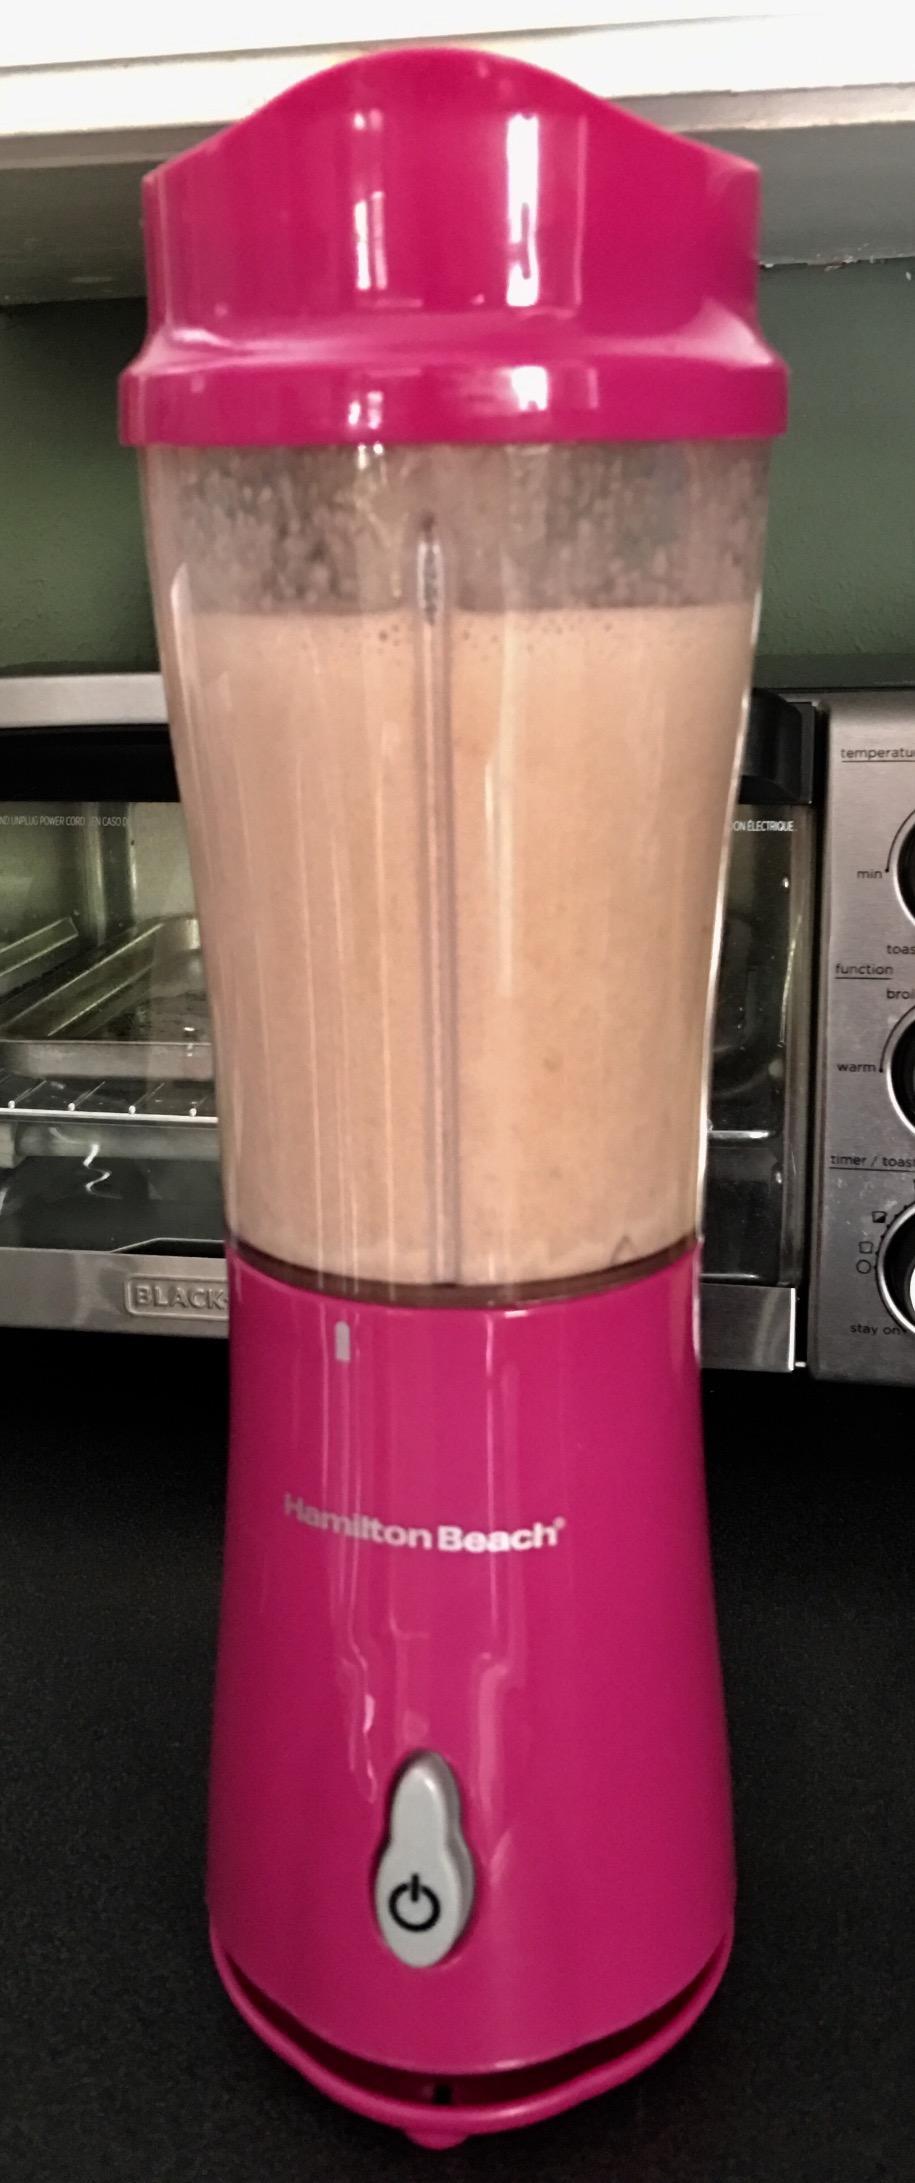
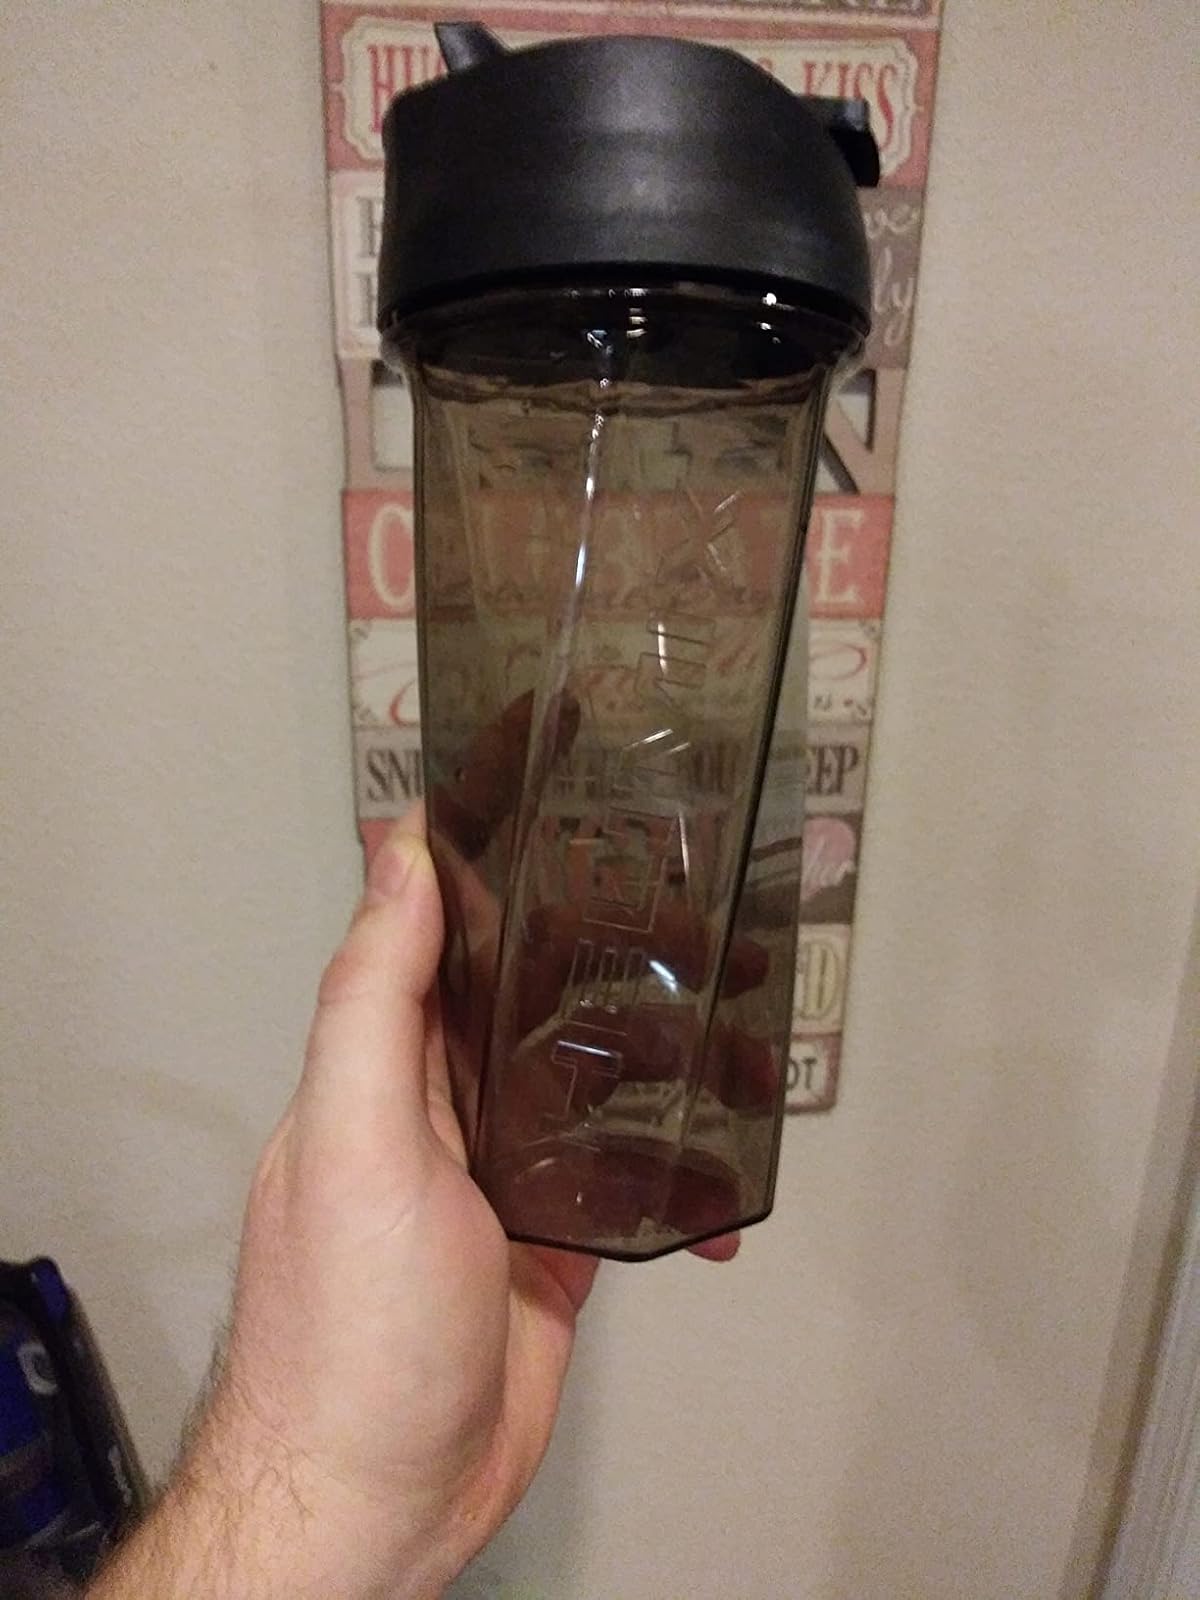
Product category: items_blender
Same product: no